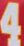
Number: 4